France–Japan relations (19th century)

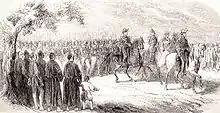
Rear-Admiral Guérin landing with his troops in Tomari in 1855.

Forcade and Ko were picked up to be used as translators in Japan, and father Leturdu was left in Tomari, soon joined by Father Mathieu Adnet. On July 24, 1846, Admiral Cécille arrived in Nagasaki, but failed in his negotiations and was denied landing, and Bishop Forcade never set foot in mainland Japan. The Ryu-Kyu court in Naha complained in early 1847 about the presence of the French missionaries, who had to be removed in 1848.